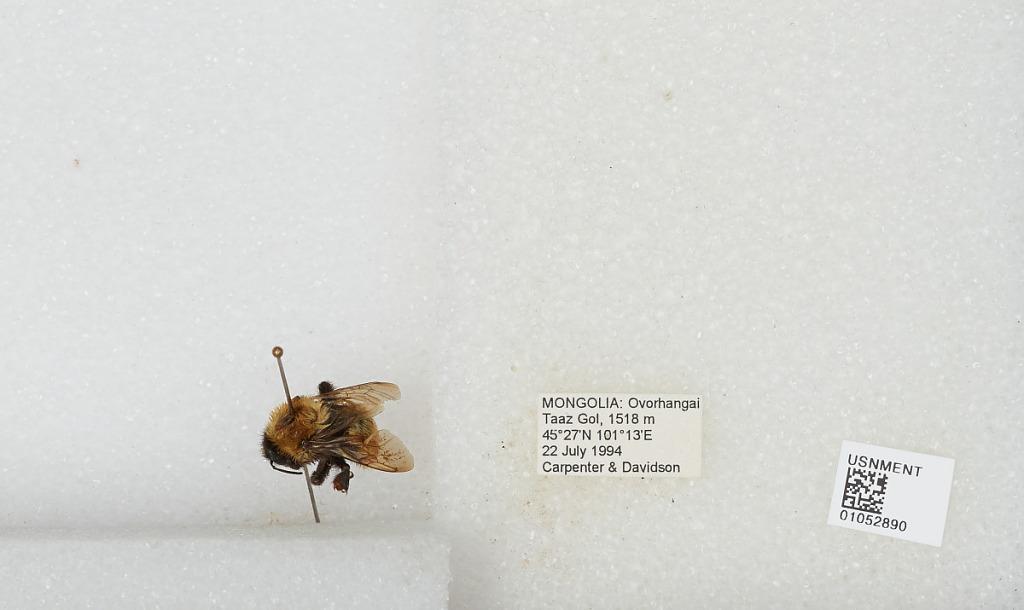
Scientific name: Bombus sp.
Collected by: Carpenter & Davidson
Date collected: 1994-7-22
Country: Mongolia
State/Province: Ovorkhangai
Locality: Taaz Gol
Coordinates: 45.27, 101.13